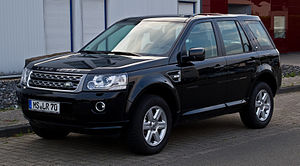
Land Rover Freelander / Freelander (type LF, 2006−2014) / Facelifts
Land Rover Freelander er en kompakt SUV bygget af Land Rover. Modellen kom på markedet i starten af 1998 og blev i to generationer produceret frem til slutningen af 2014. Det sidste facelift fandt sted i august 2012, hvor også kabinen blev modificeret.